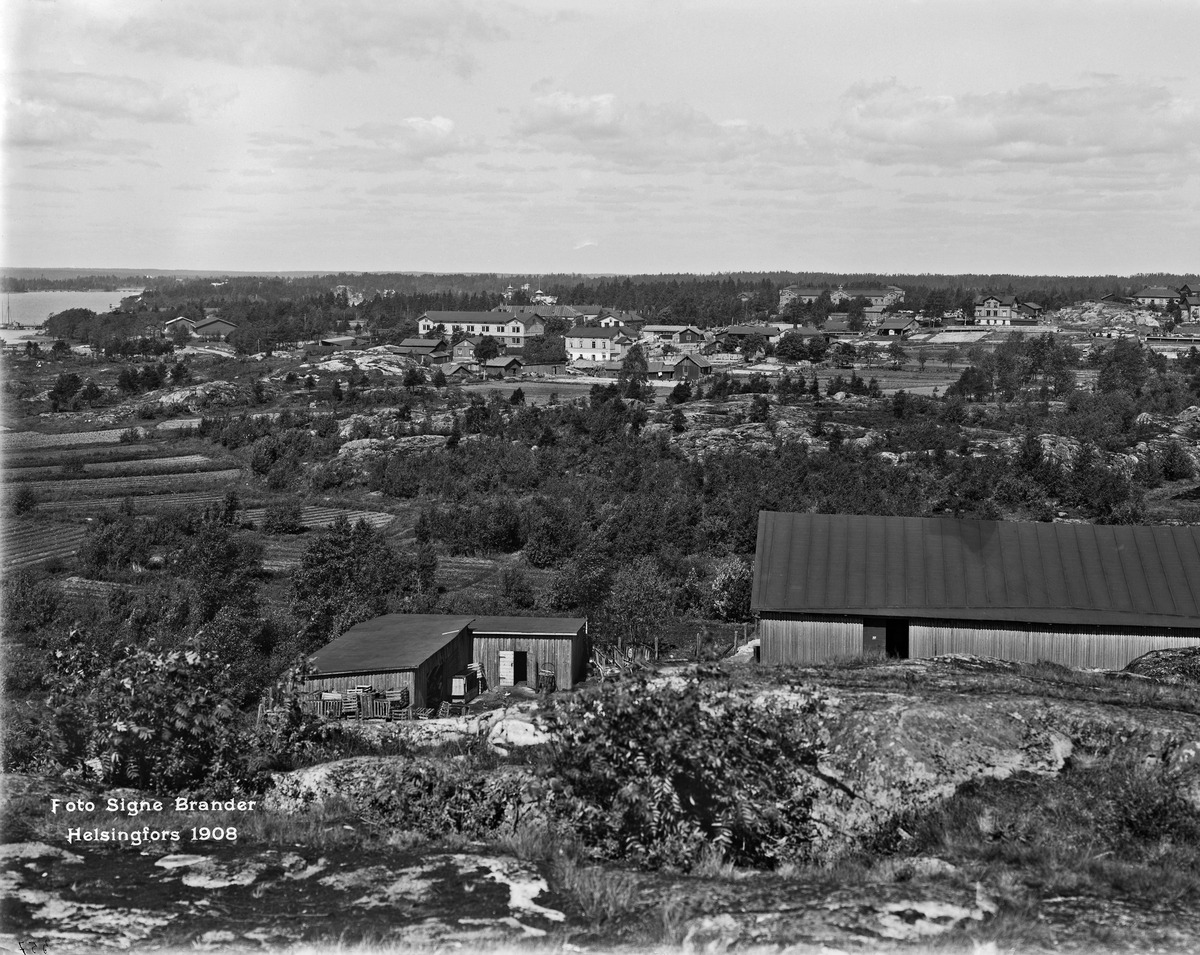
Etu-Töölö, Fjelldalin huvila-alue
sisällön kuvaus: Etu-Töölö, Fjelldalin huvila-alue.  Taustalla Bergan huvila-alue.  Kuvattu nykyisen Temppeliaukion kohdalta luoteeseen. mustavalkoinen
Kuvaaja: Brander, Signe, valokuvaaja
Ajankohta: kuvausaika 1908
Paikka: Suomi, Uusimaa, Helsinki, Töölö Helsinki, Etu-Töölö Helsinki
Aiheet: rakentamattomat alueet, puurakennukset, huvilat, viljely, Kaupunkiruokaa-näyttely